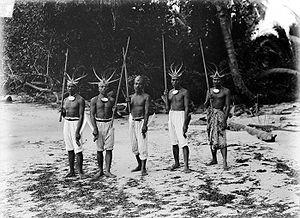
Enggano est une île d'Indonésie située dans l'océan Indien, à une centaine de kilomètres au large de la côte sud-ouest de l'île de Sumatra. C'est une île frontalière d'Indonésie.